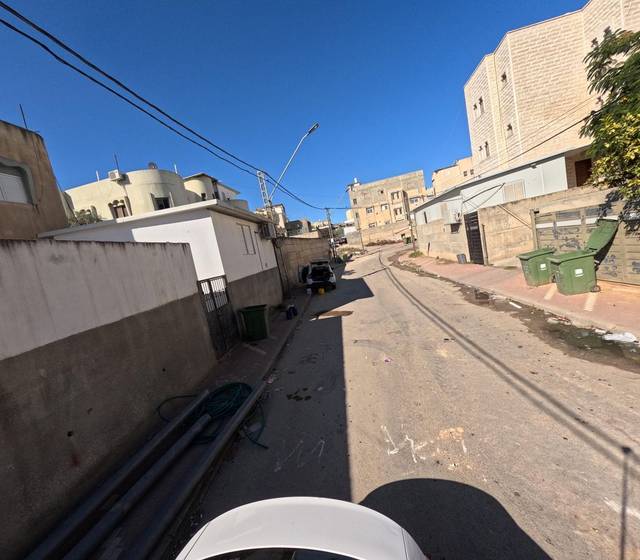
Region: Israel
Coordinates: 31.39, 34.766